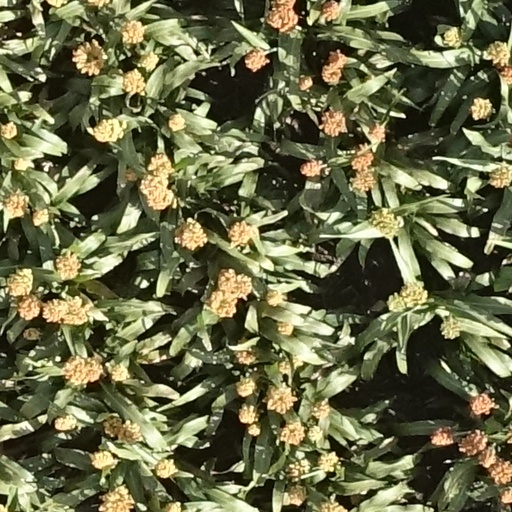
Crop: sorghum